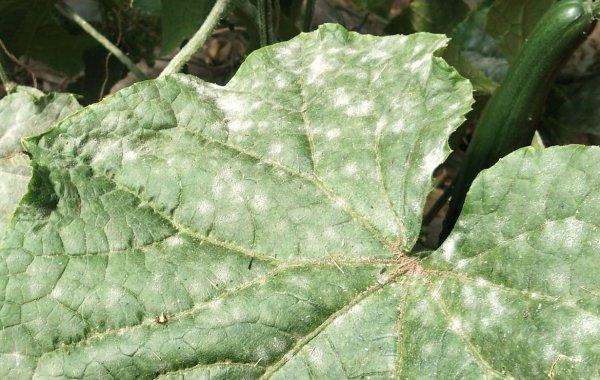
Plant: Cucumber
Disease: cucumber powdery mildew